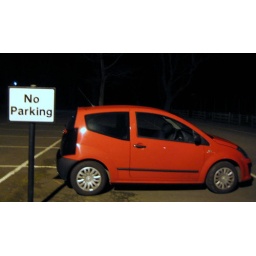
The car is legally parked, the sign relates to the driveway in front of it